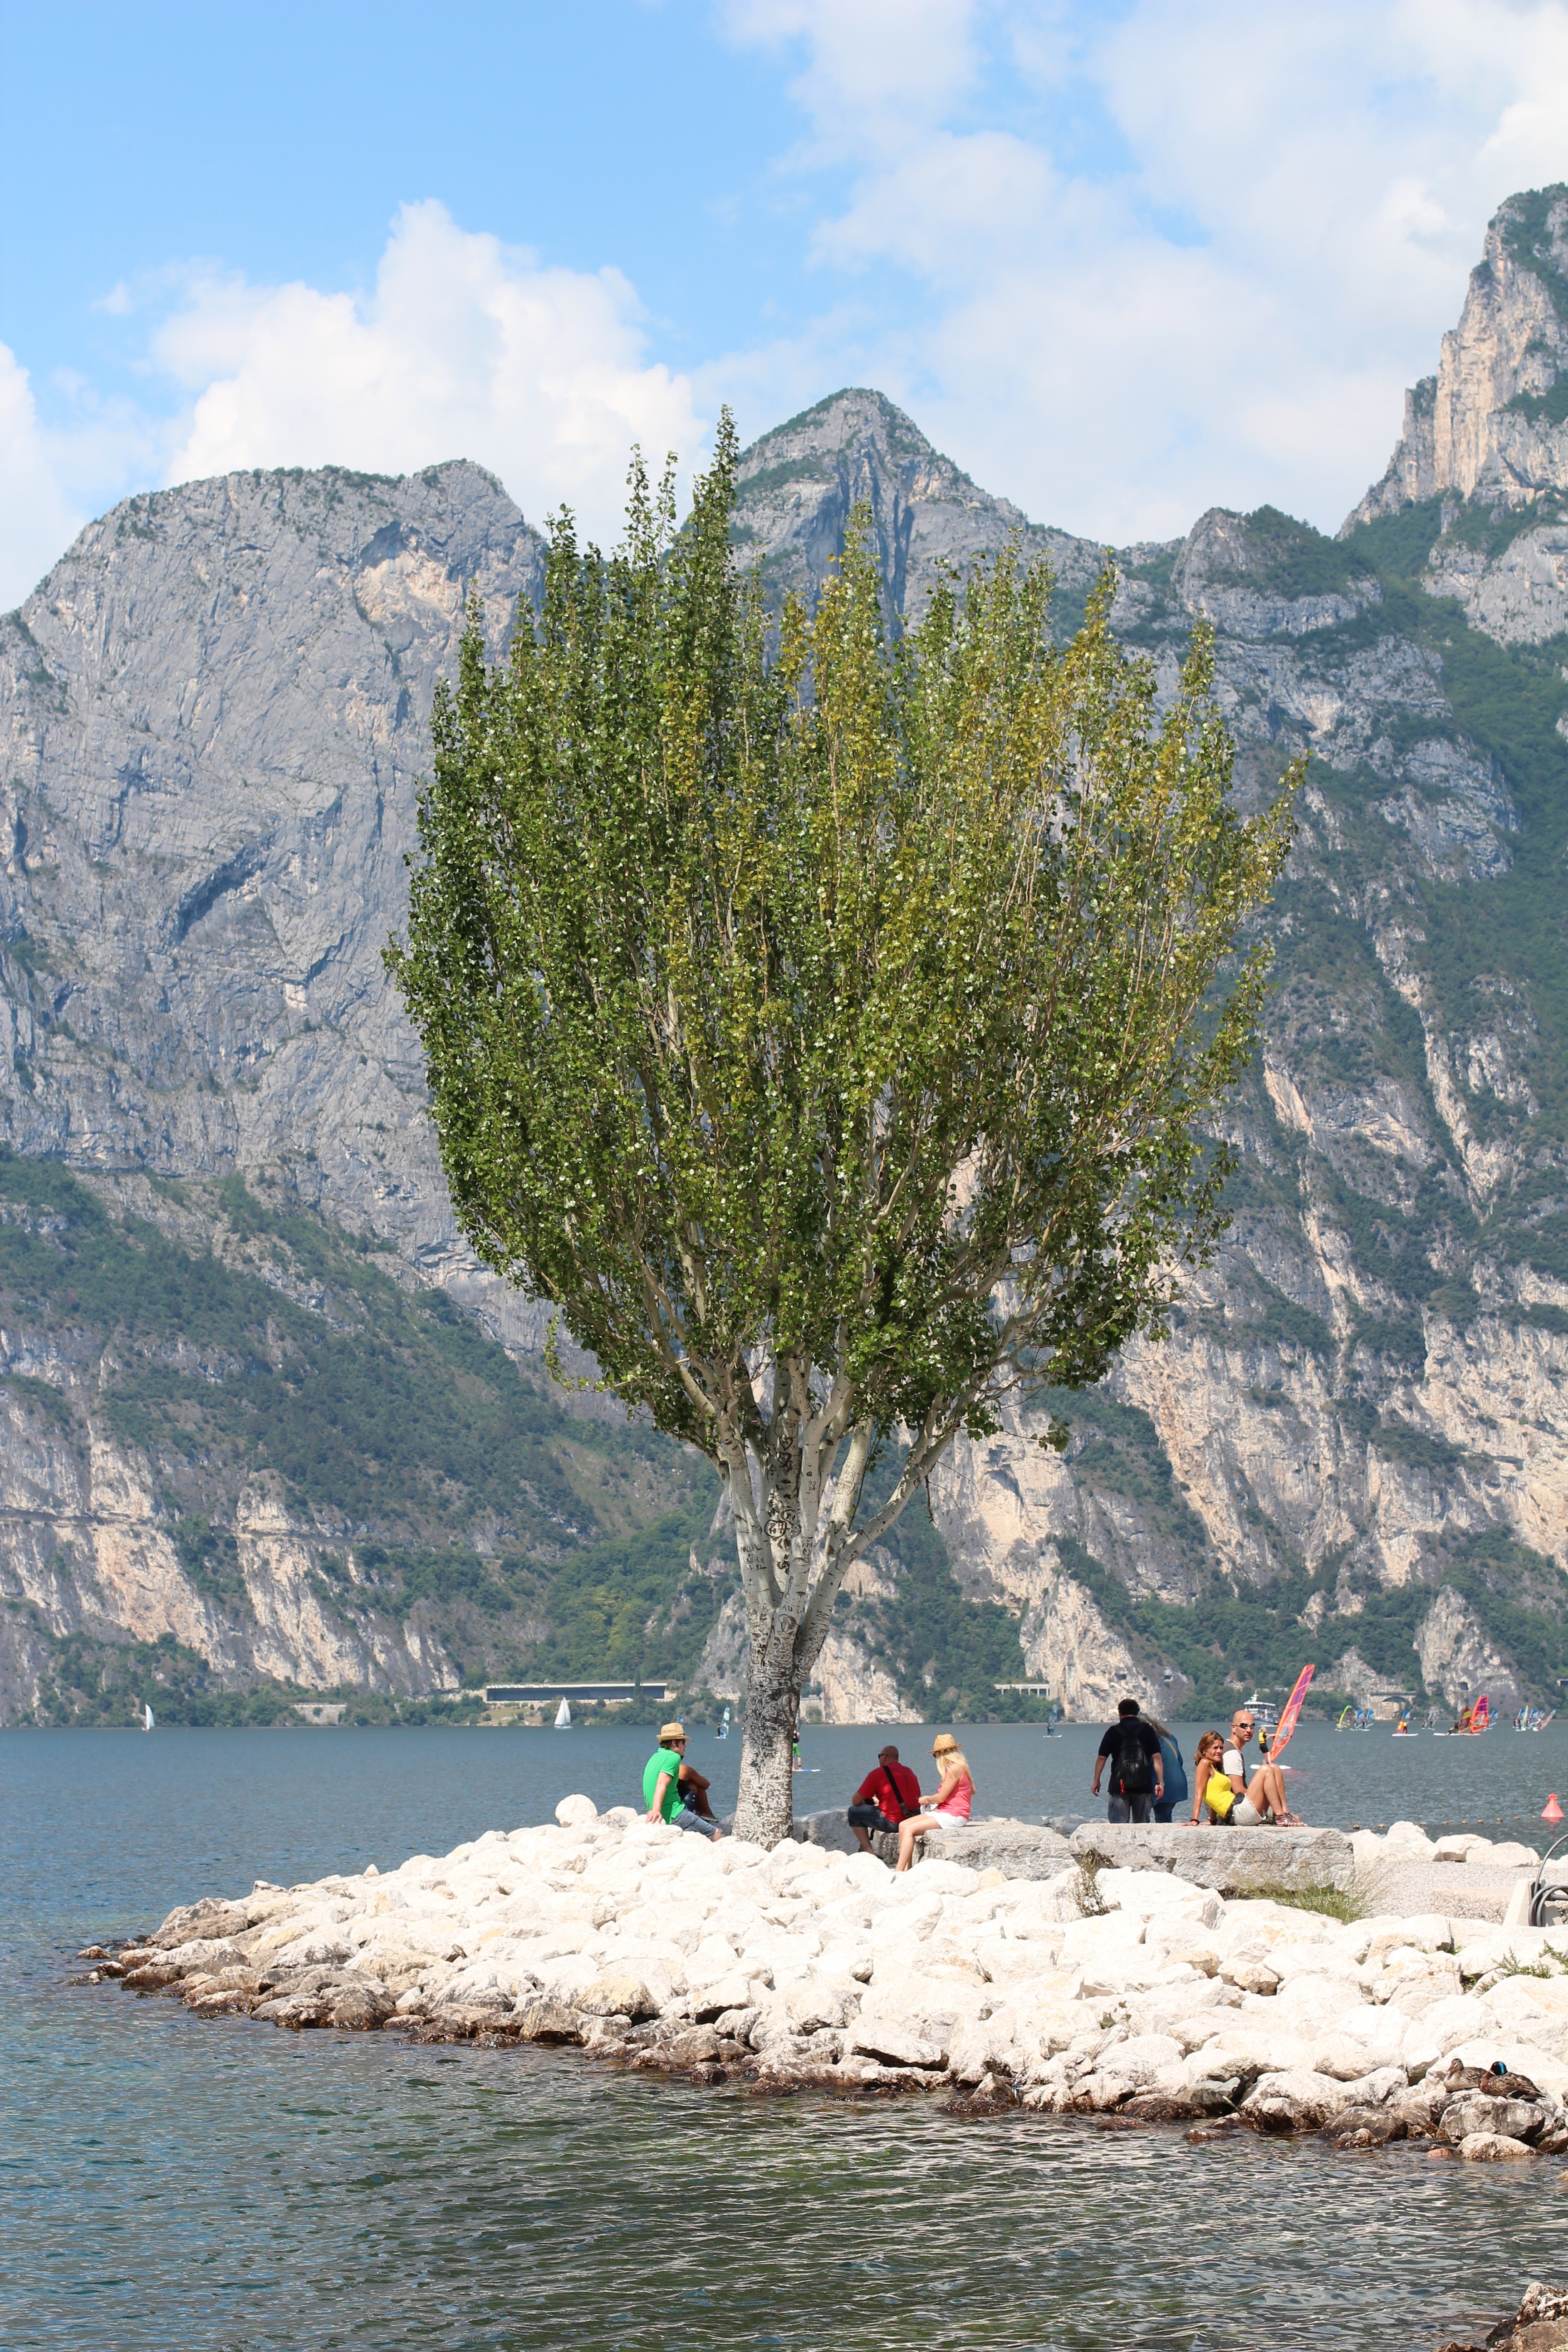
sea, tree, mountain, boat, lake, mountain range, cliff, vehicle, holiday, bay, italy, fjord, terrain, garda, bank, boating, cape, landform, torbole